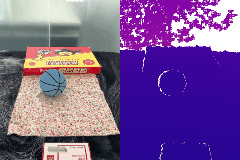
Label: ball